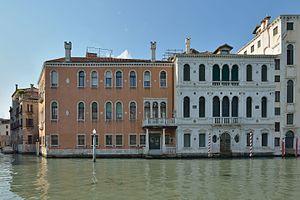
Le Palais Ca' Cappello Layard Carnelutti et le Palazzo Grimani Marcello vu du Canal Grande à Venise.